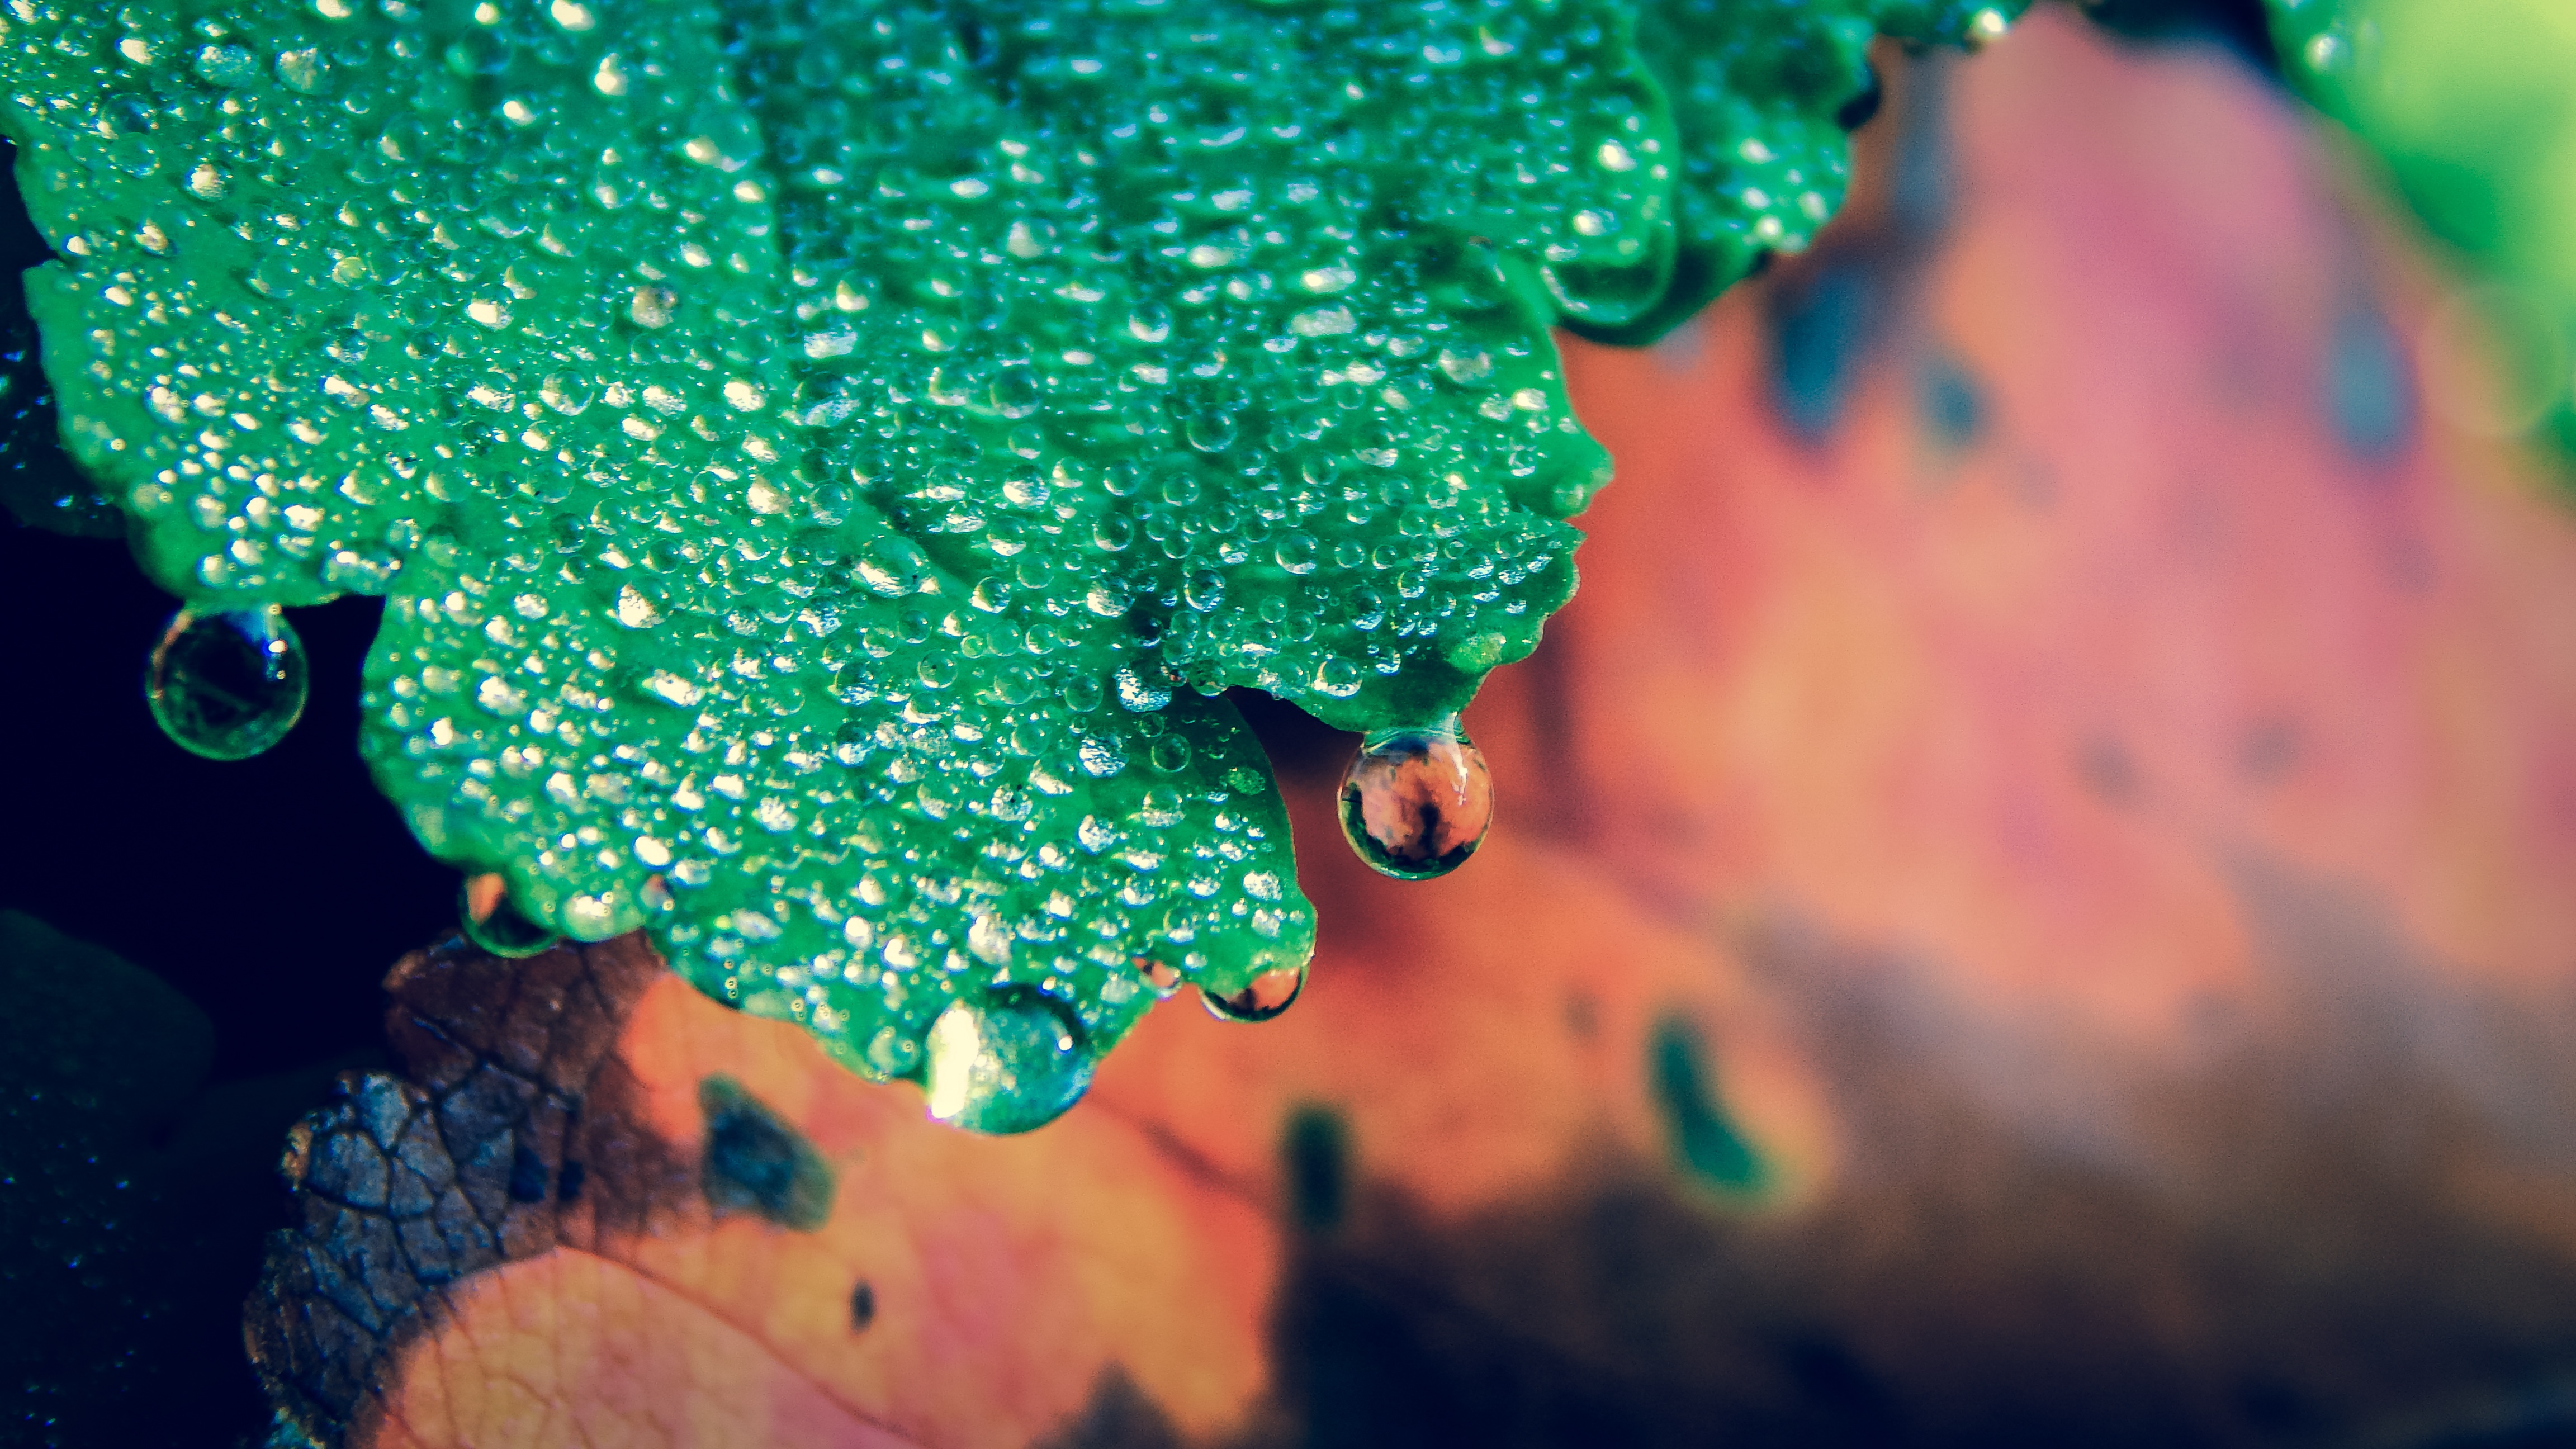
water, leaf, flower, underwater, green, color, biology, invertebrate, close up, macro photography, marine biology